Siege of Jerusalem (1099)

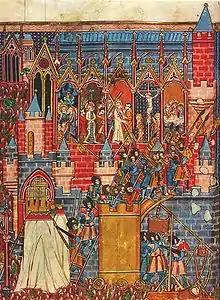
13th-century miniature depicting the siege

The Fatimids now had to be prepared to fight on two fronts. After taking their positions, the Crusaders launched their first attack on June 13; the main problem was that they had no access to wood for the construction of siege equipment, because all the trees had been cut down. However, Tancred had a vision of finding a stack of wood hidden in a cave, and they used it to make a ladder. A knight named Rainbold scaled the ladder to gain a foothold on the wall but was unsuccessful. Since that assault was a failure, the Crusaders retreated and did not make any attempt until they got their tools and equipment. The Crusaders faced many more difficulties such as the lack of water, the scorching summer heat of Israel, and the shortage of food. By the end of June, word came that a Fatimid army was marching north from Egypt. The mounting pressure forced the Crusaders to act quickly.